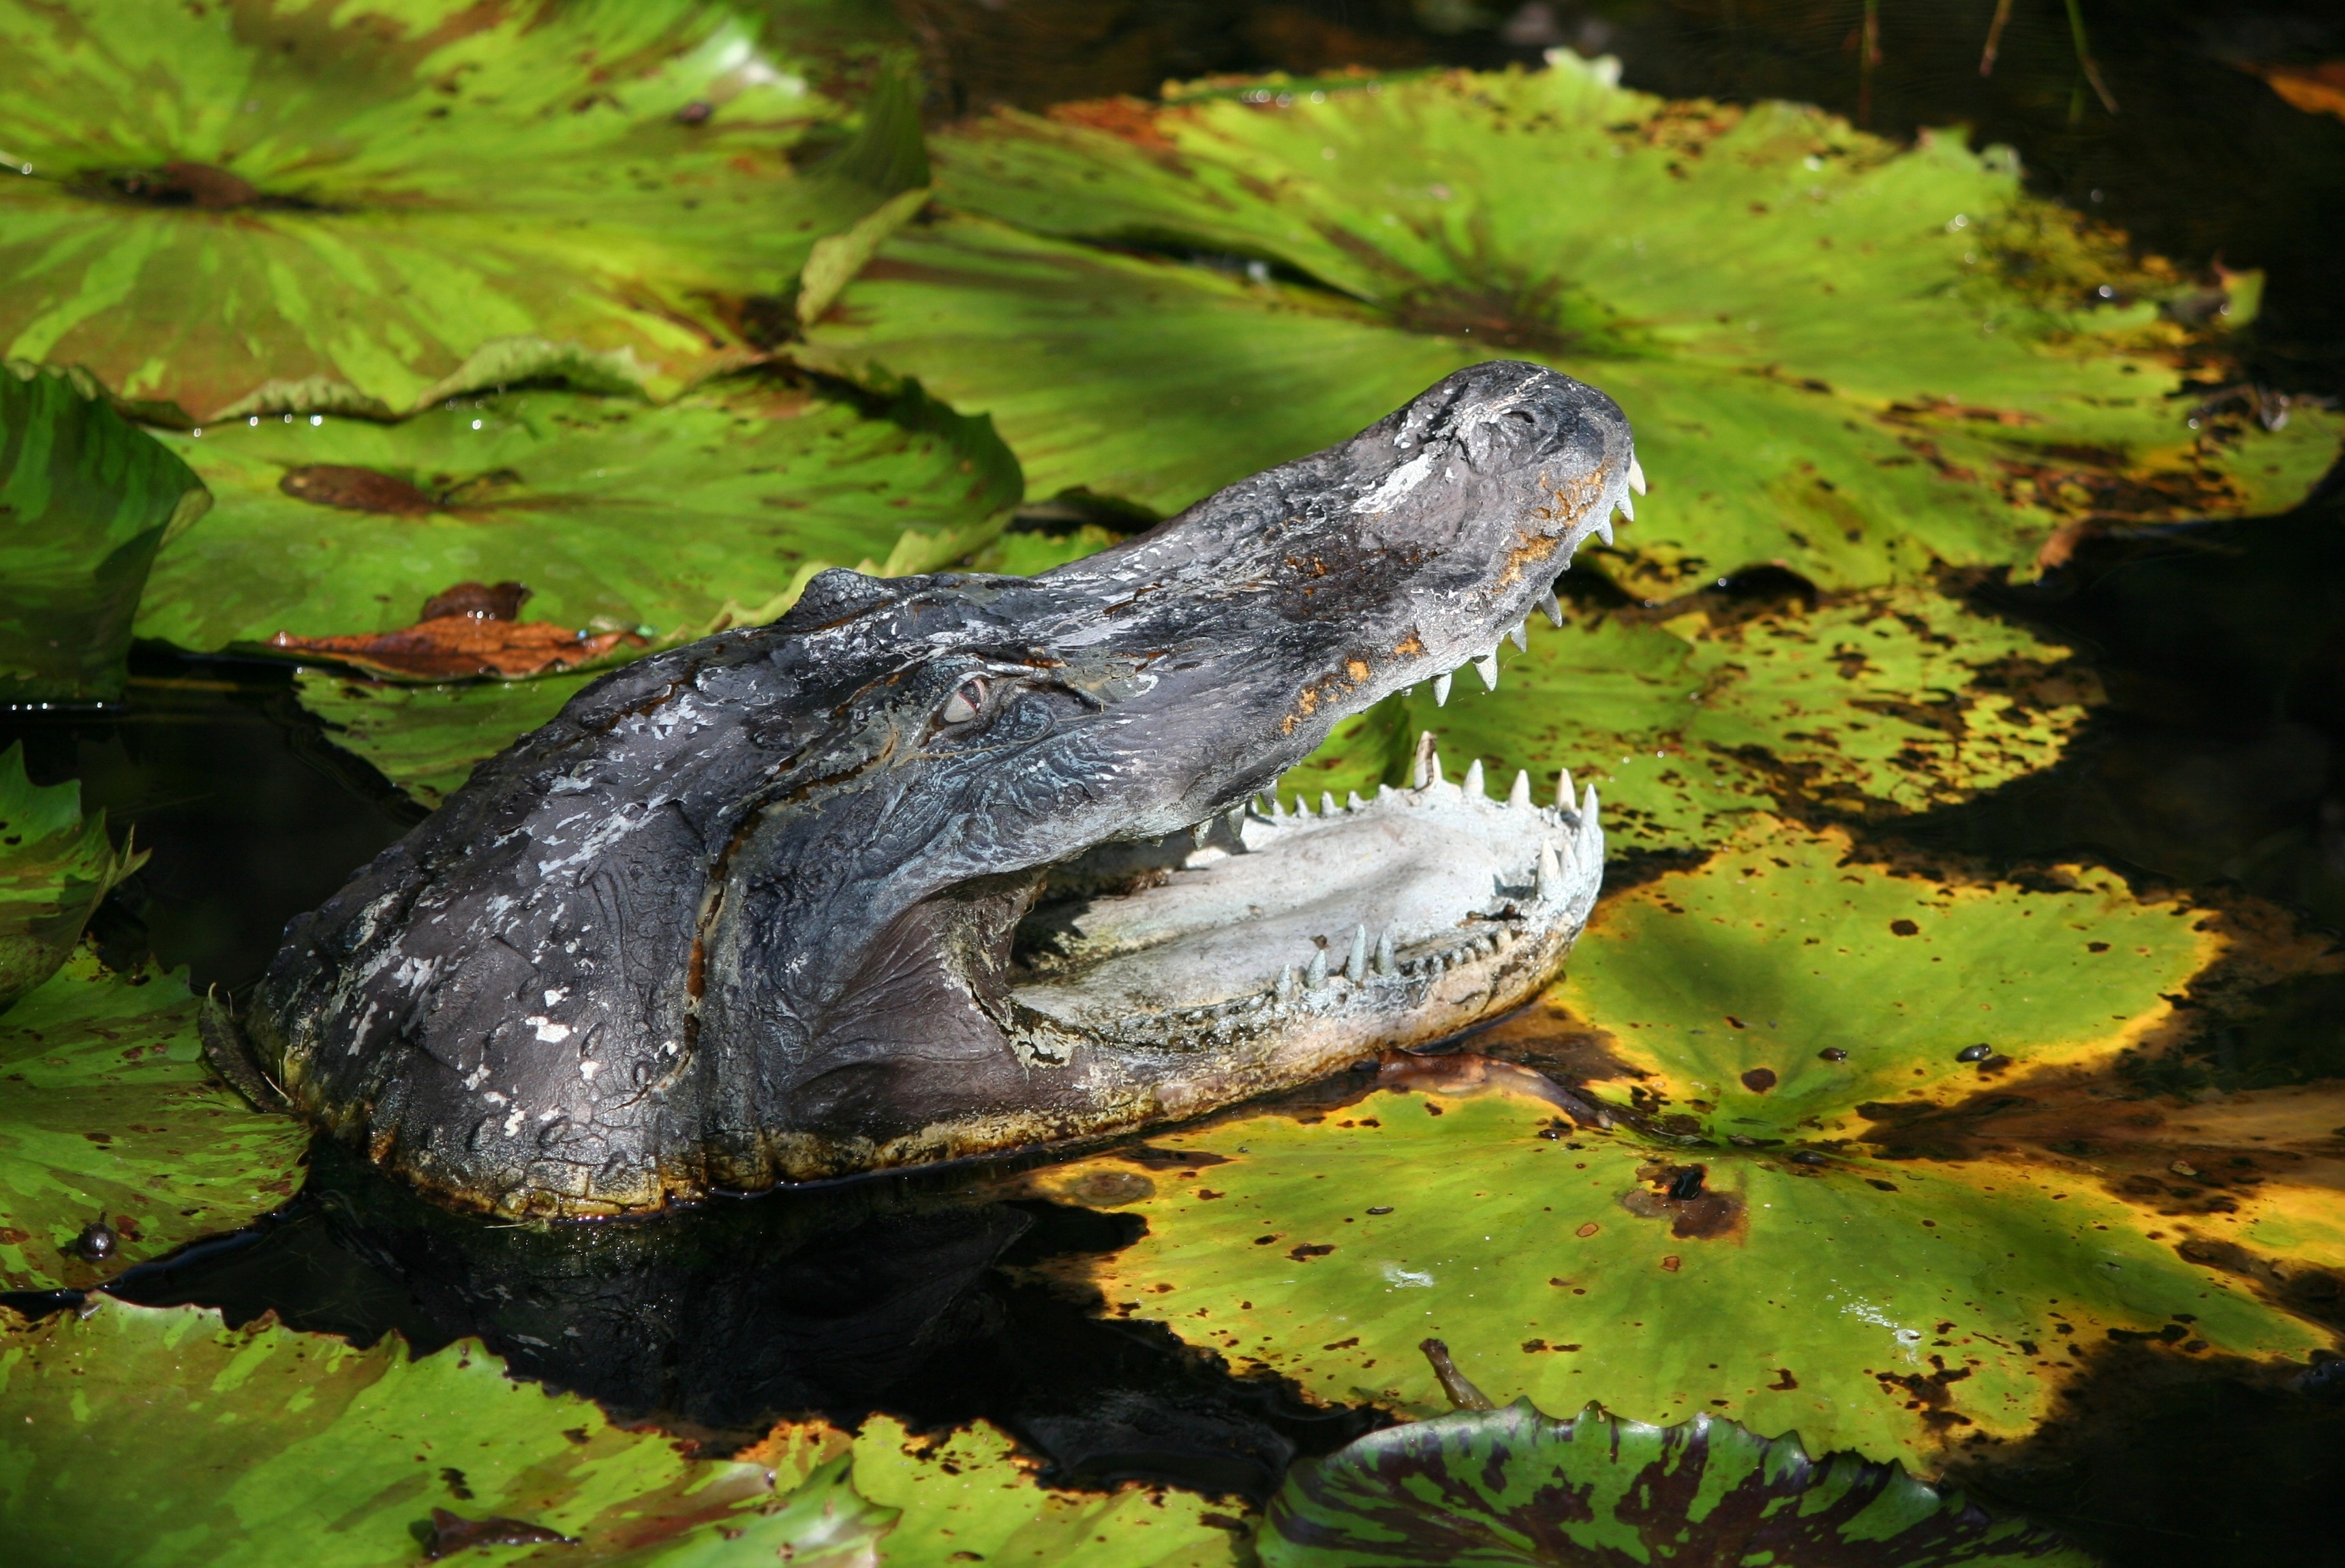
pond, wildlife, floating, reptile, fauna, crocodile, alligator, vertebrate, teeth, lily pads, crocodilia, common snapping turtle, american alligator, nile crocodile, alligator sculpture, fake gator